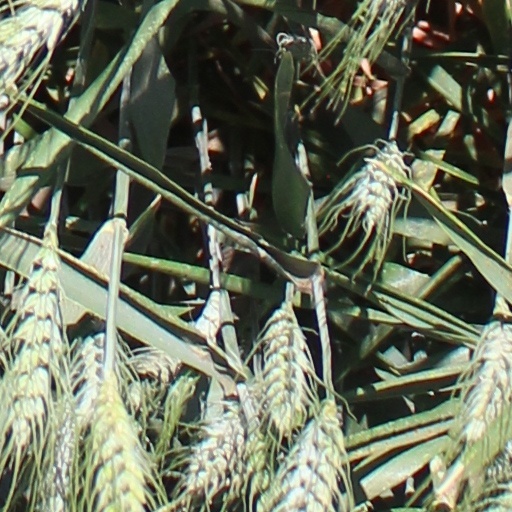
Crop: wheat